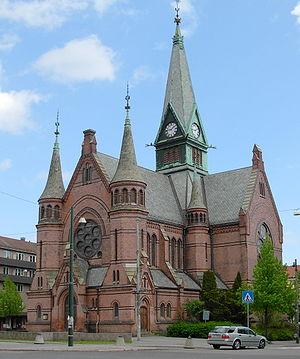
L'église de Sagene est un temple luthérien à Oslo dépendant de l'Église de Norvège ayant le statut d'église paroissiale. Elle a été construite en style néogothique par Christian Fürst en 1891, pour la communauté des ouvriers de langue finnoise qui peuplaient cet ancien faubourg de la ville. Elle se trouve dans le quartier de Sagene et possède une capacité de six cents places. La communauté paroissiale comptait 11 305 fidèles en 2006.
Christian Fürst, né le 15 avril 1860 et mort le 8 janvier 1910, est un architecte norvégien.